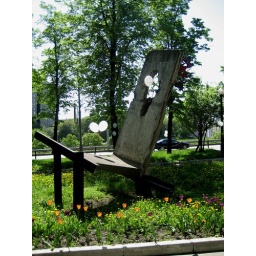
part of Berlin wall near Kursk train station